Jesús Flores

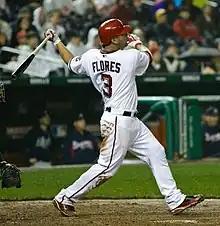
Flores with the Washington Nationals in 2009

Jesús Miguel Flores (born October 26, 1984) is a Venezuelan former professional baseball catcher. He previously played in Major League Baseball with the Washington Nationals.